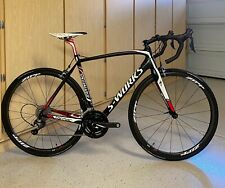
Vehicle type: Bikes